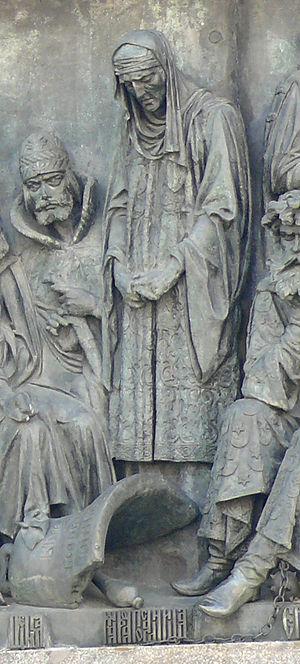
Marfa Boretskaïa connue aussi sous l'appellation de Marfa la Mairesse est la femme d'Isak Boretski, maire de Veliky Novgorod au XVᵉ siècle.